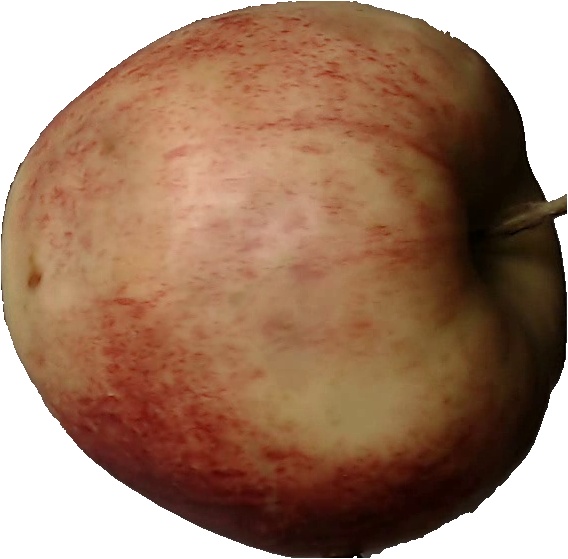
Label: apple_red_3